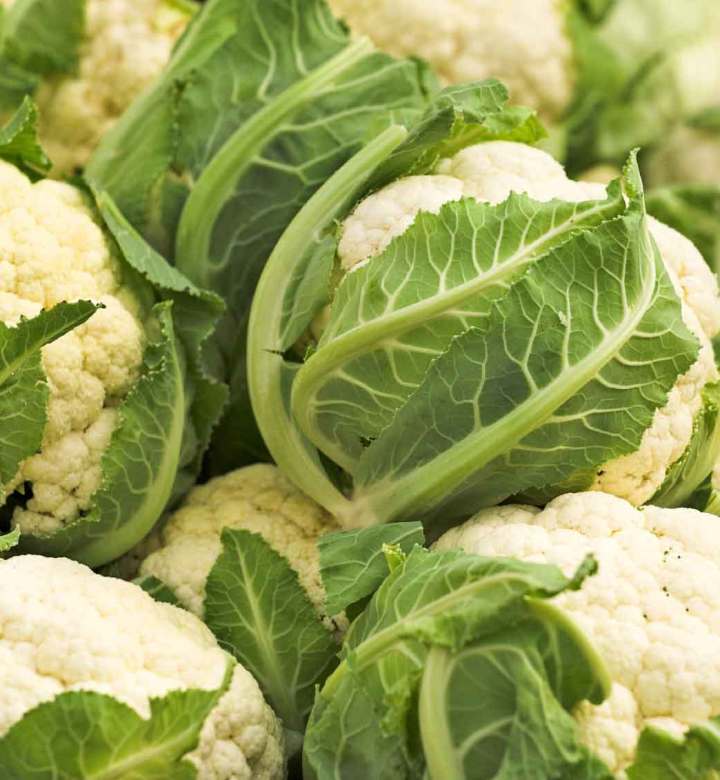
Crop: unknown
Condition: cauliflower